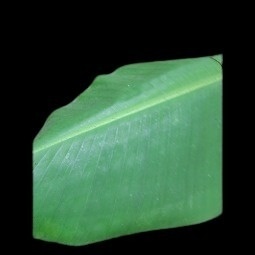
Label: Healthy